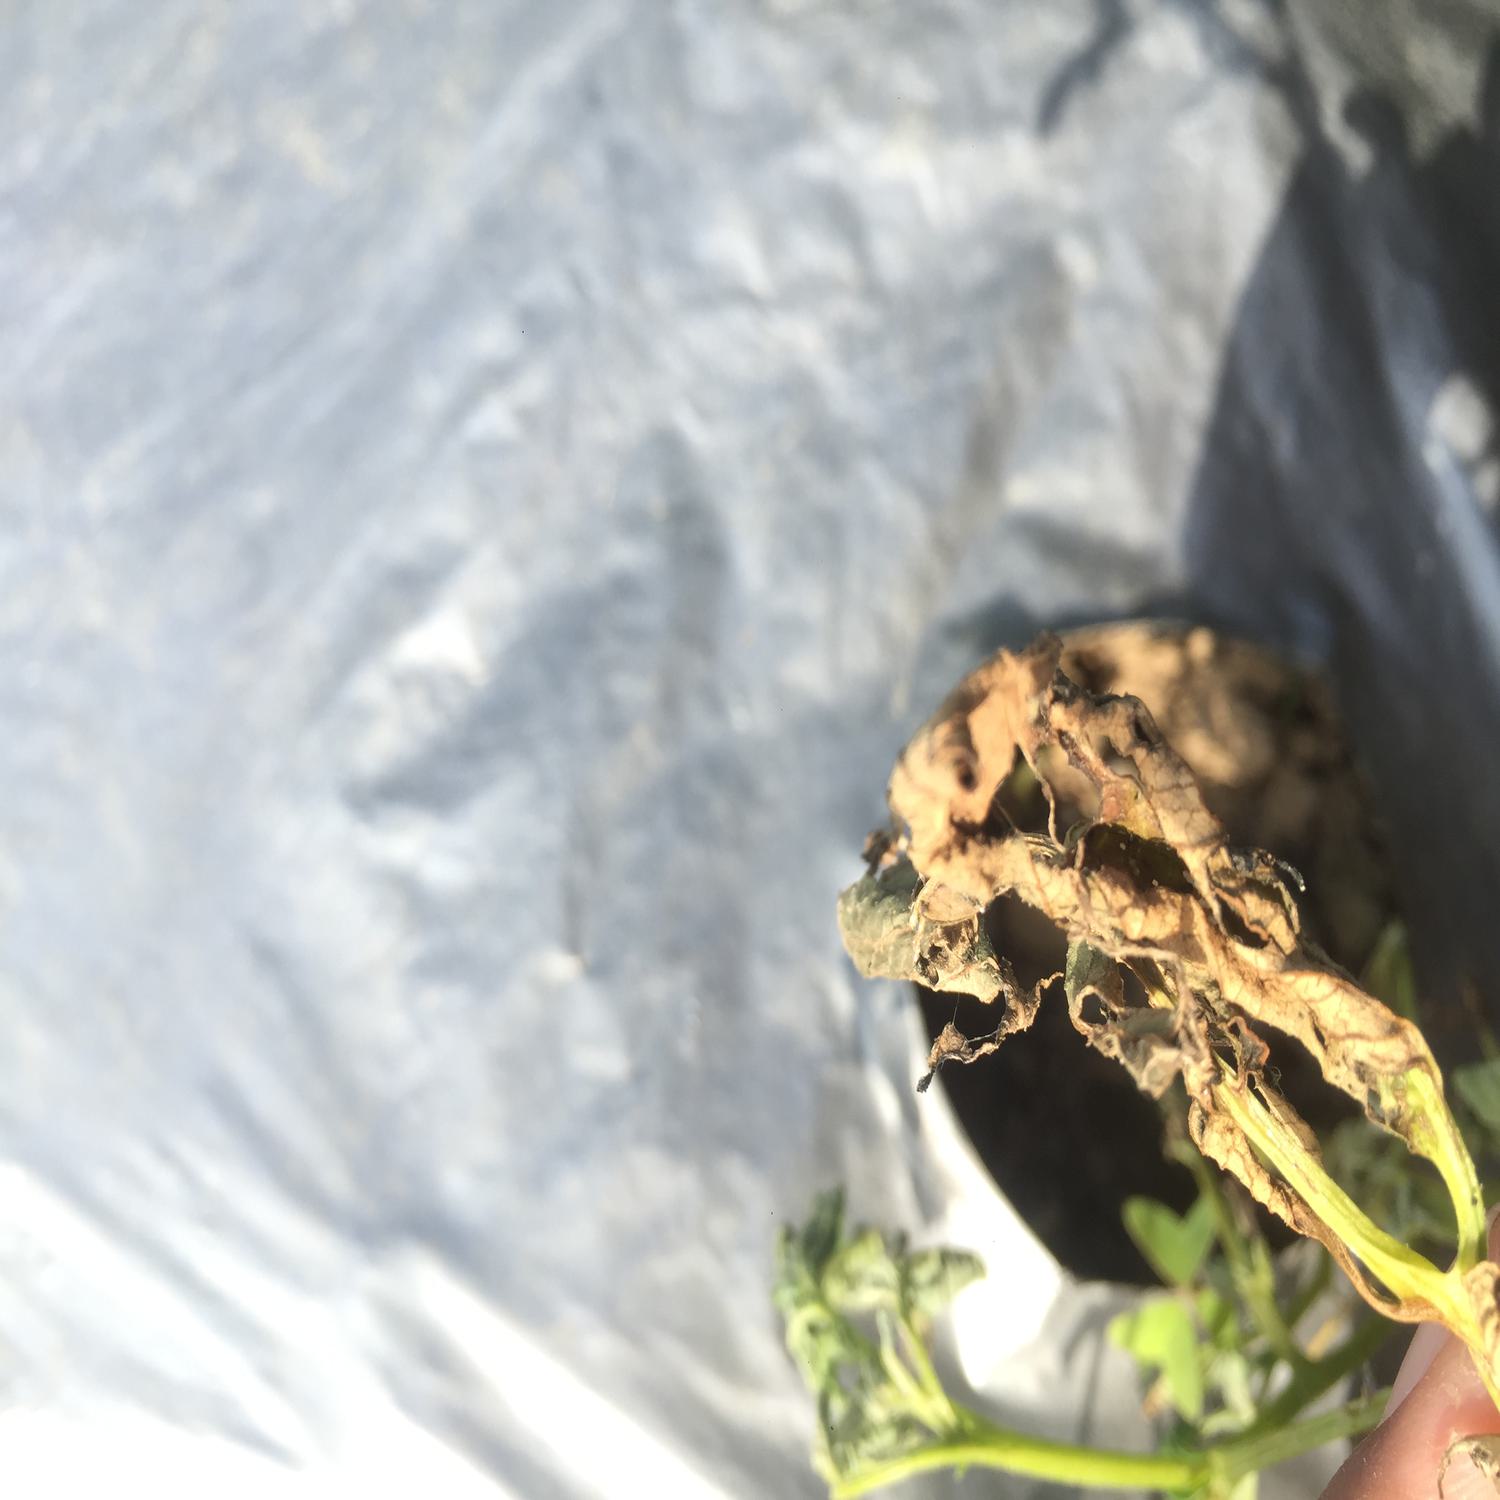
Label: Bacteria